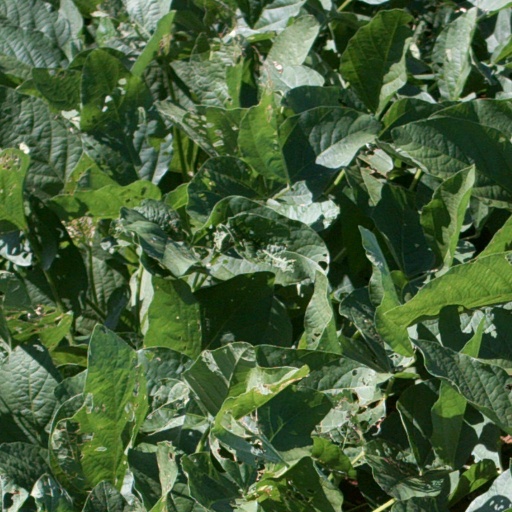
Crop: soybean